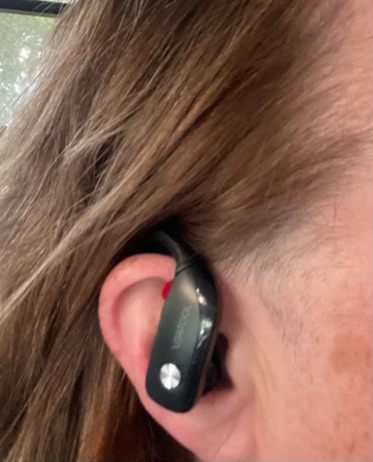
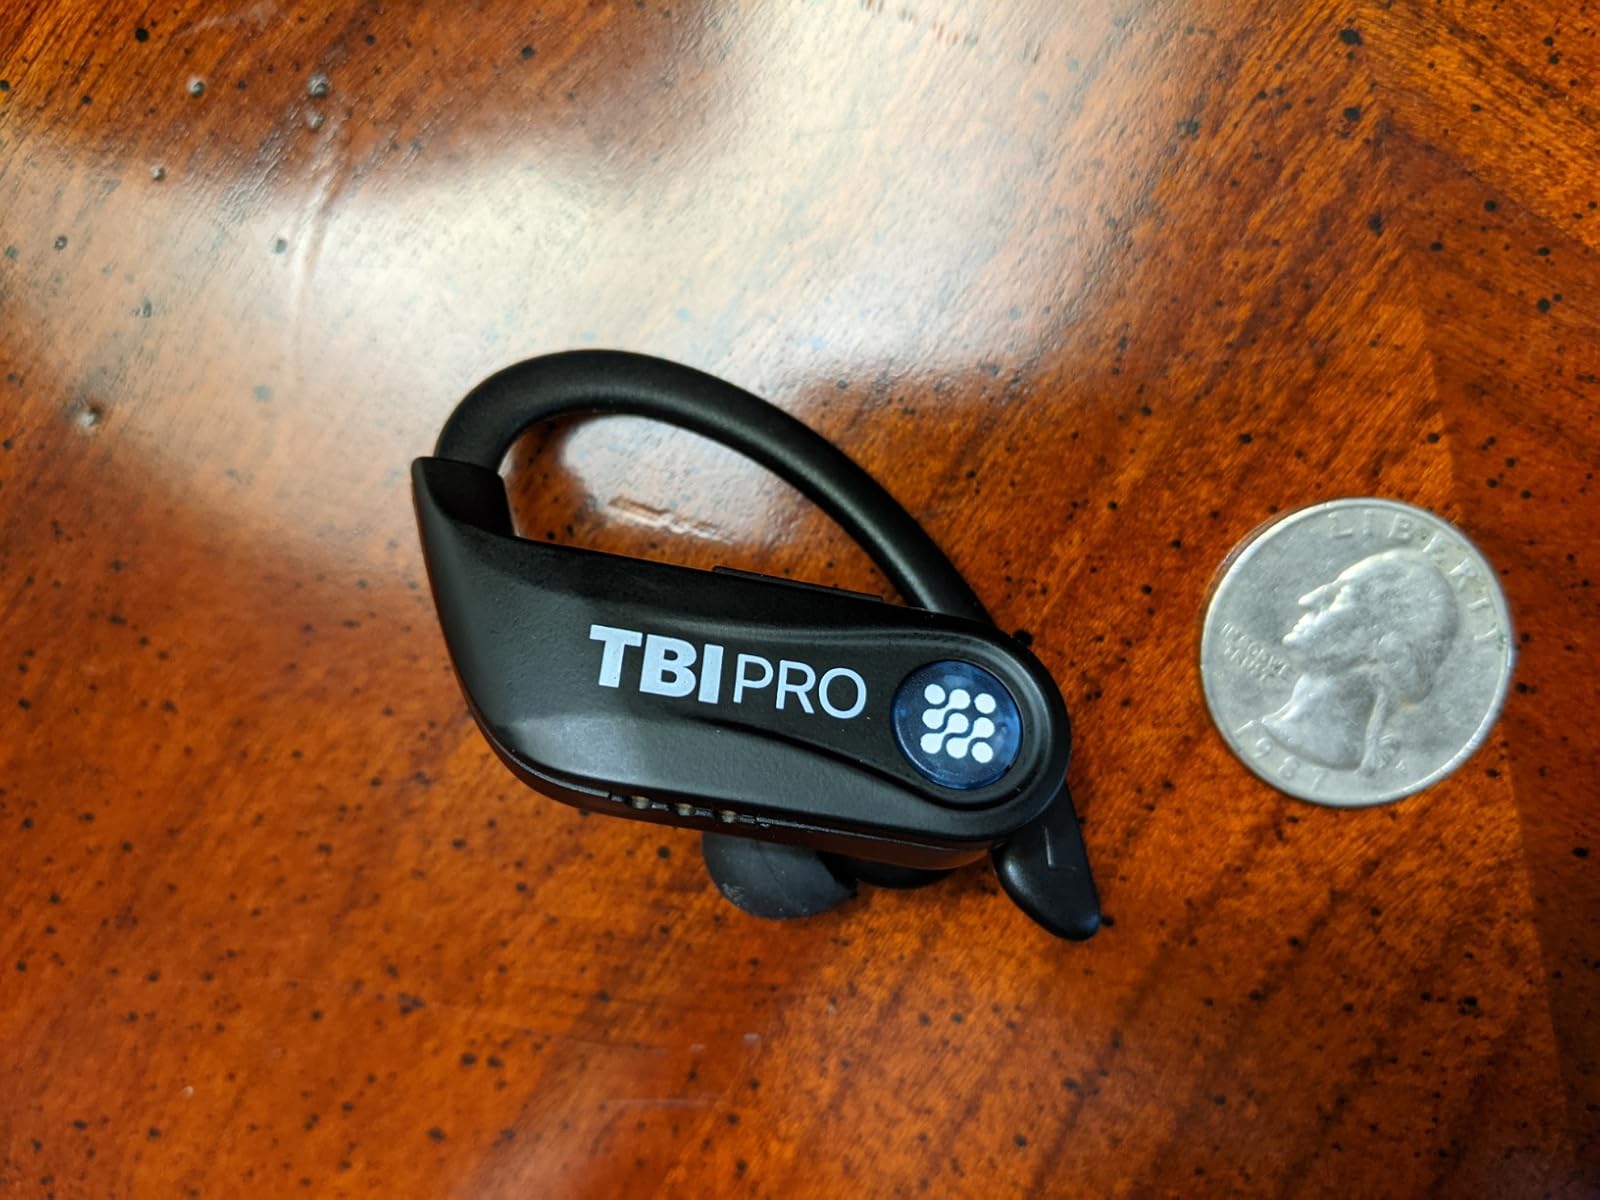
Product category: earbuds
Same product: no